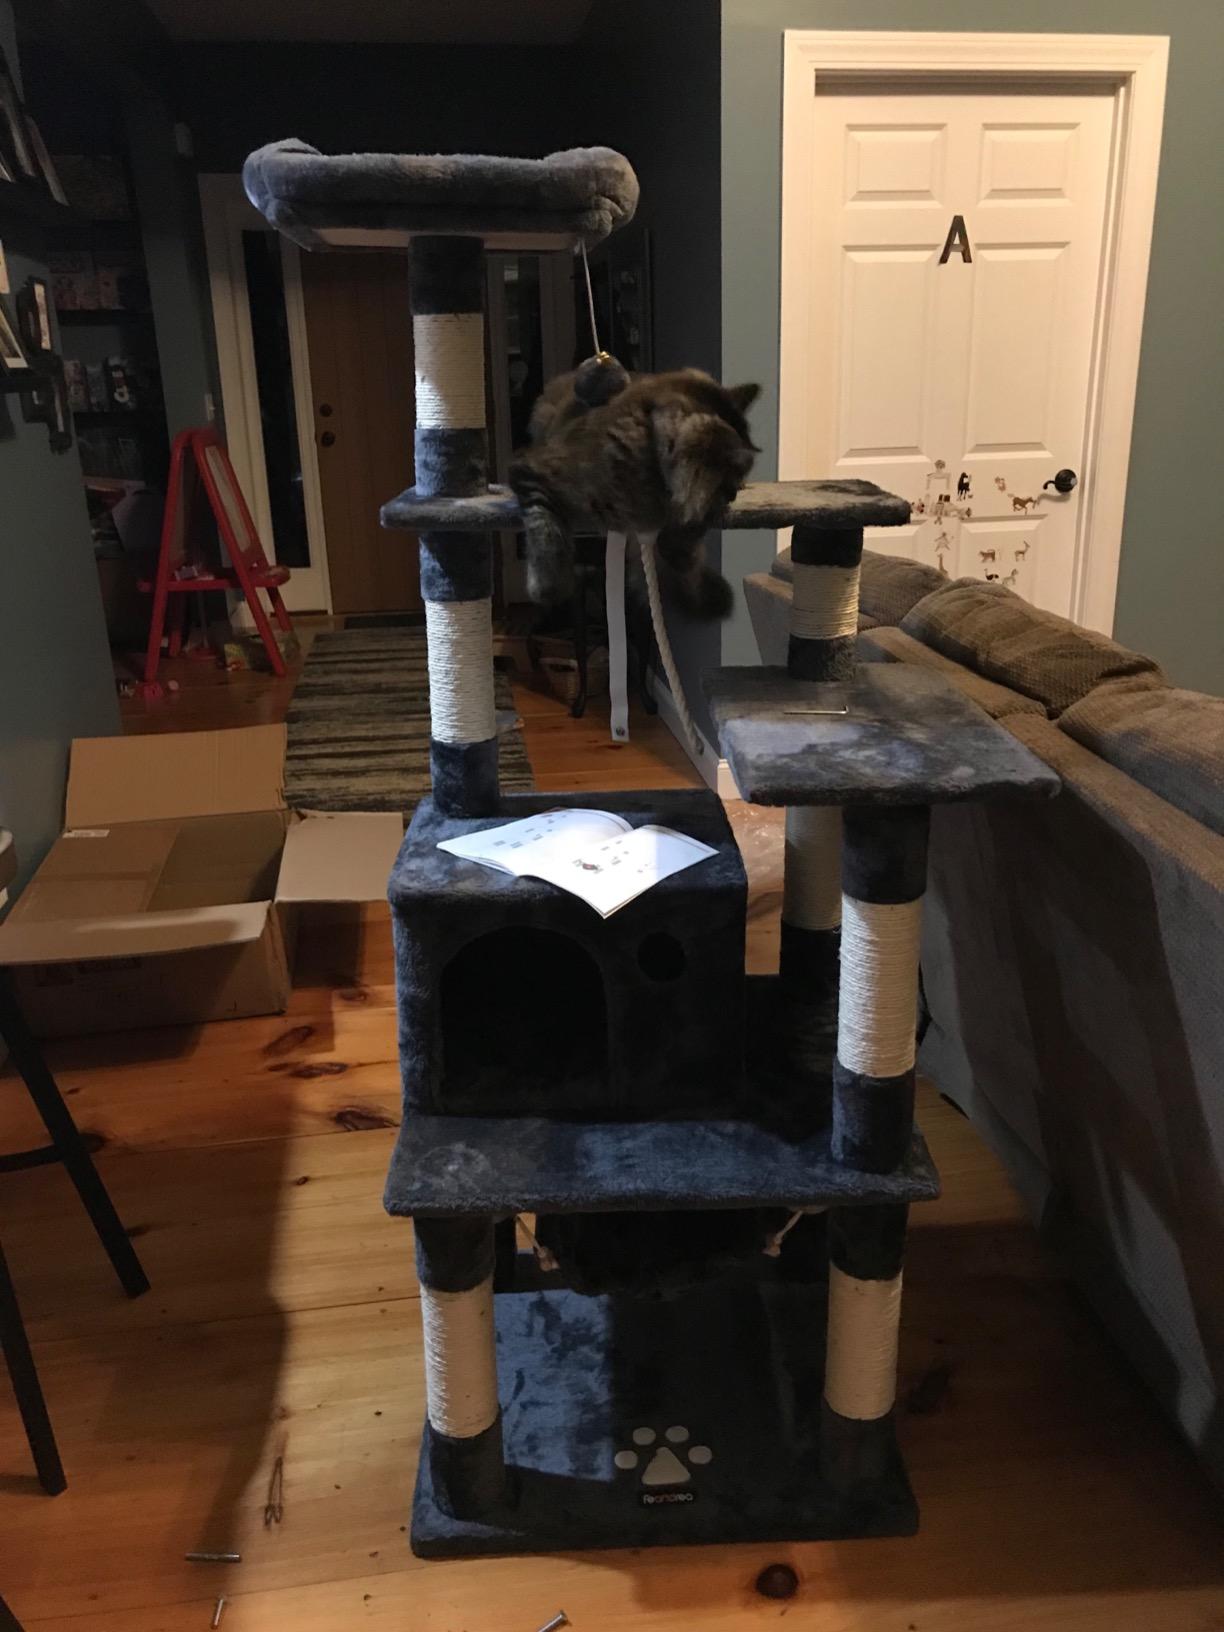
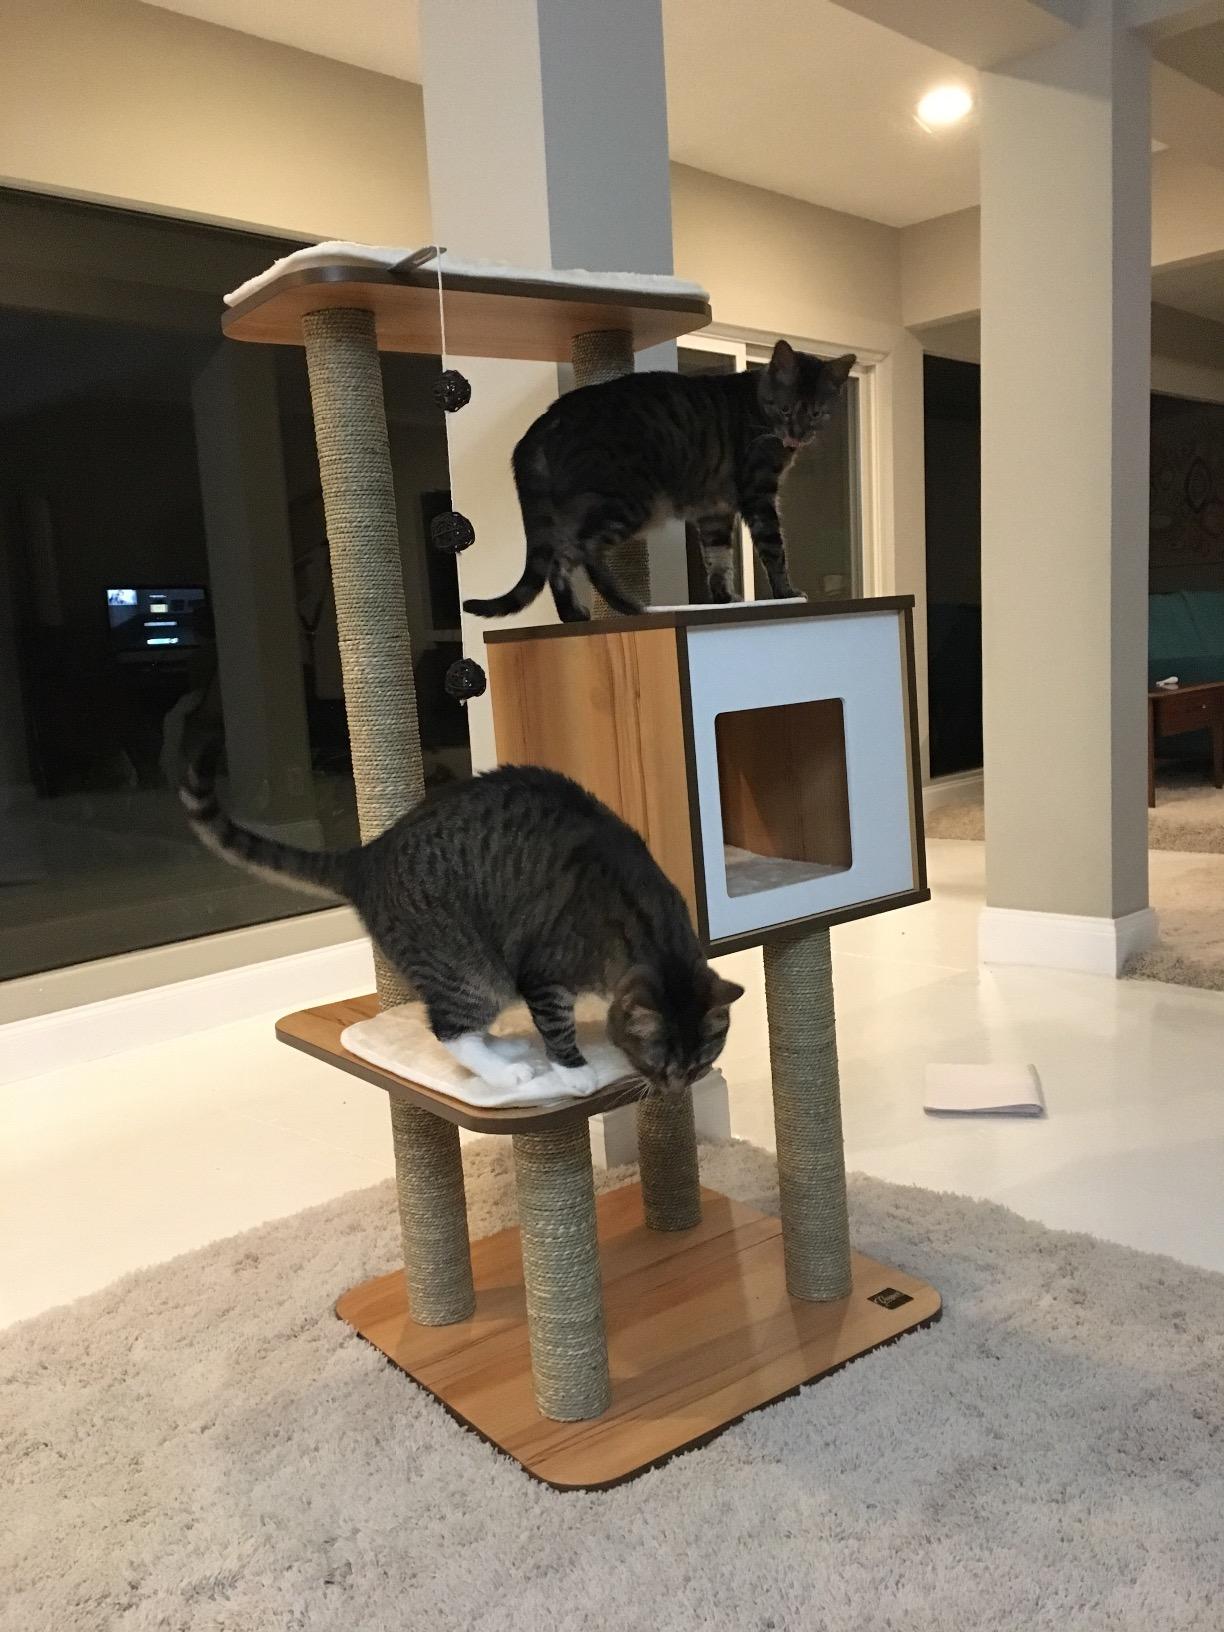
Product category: items_cat tree
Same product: no